Thanatos

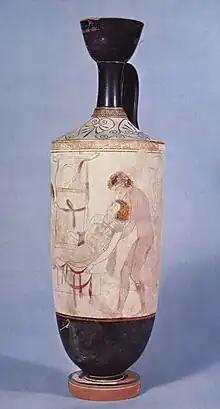
Hypnos and Thanatos carrying the body of Sarpedon from the battlefield of Troy; detail from an Attic white-ground lekythos, ca. 440 BC.

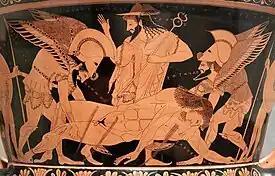
Hypnos (left) and Thanatos (right) carrying dead Sarpedon, while Hermes watches. Inscriptions in ancient Greek read HVPNOS-HERMES-θΑΝΑΤΟS (here written vice versa). Attic red-figured calyx-krater, 515 BC.

An Orphic Hymn that invoked Thanatos, here given in late 18th century translation: